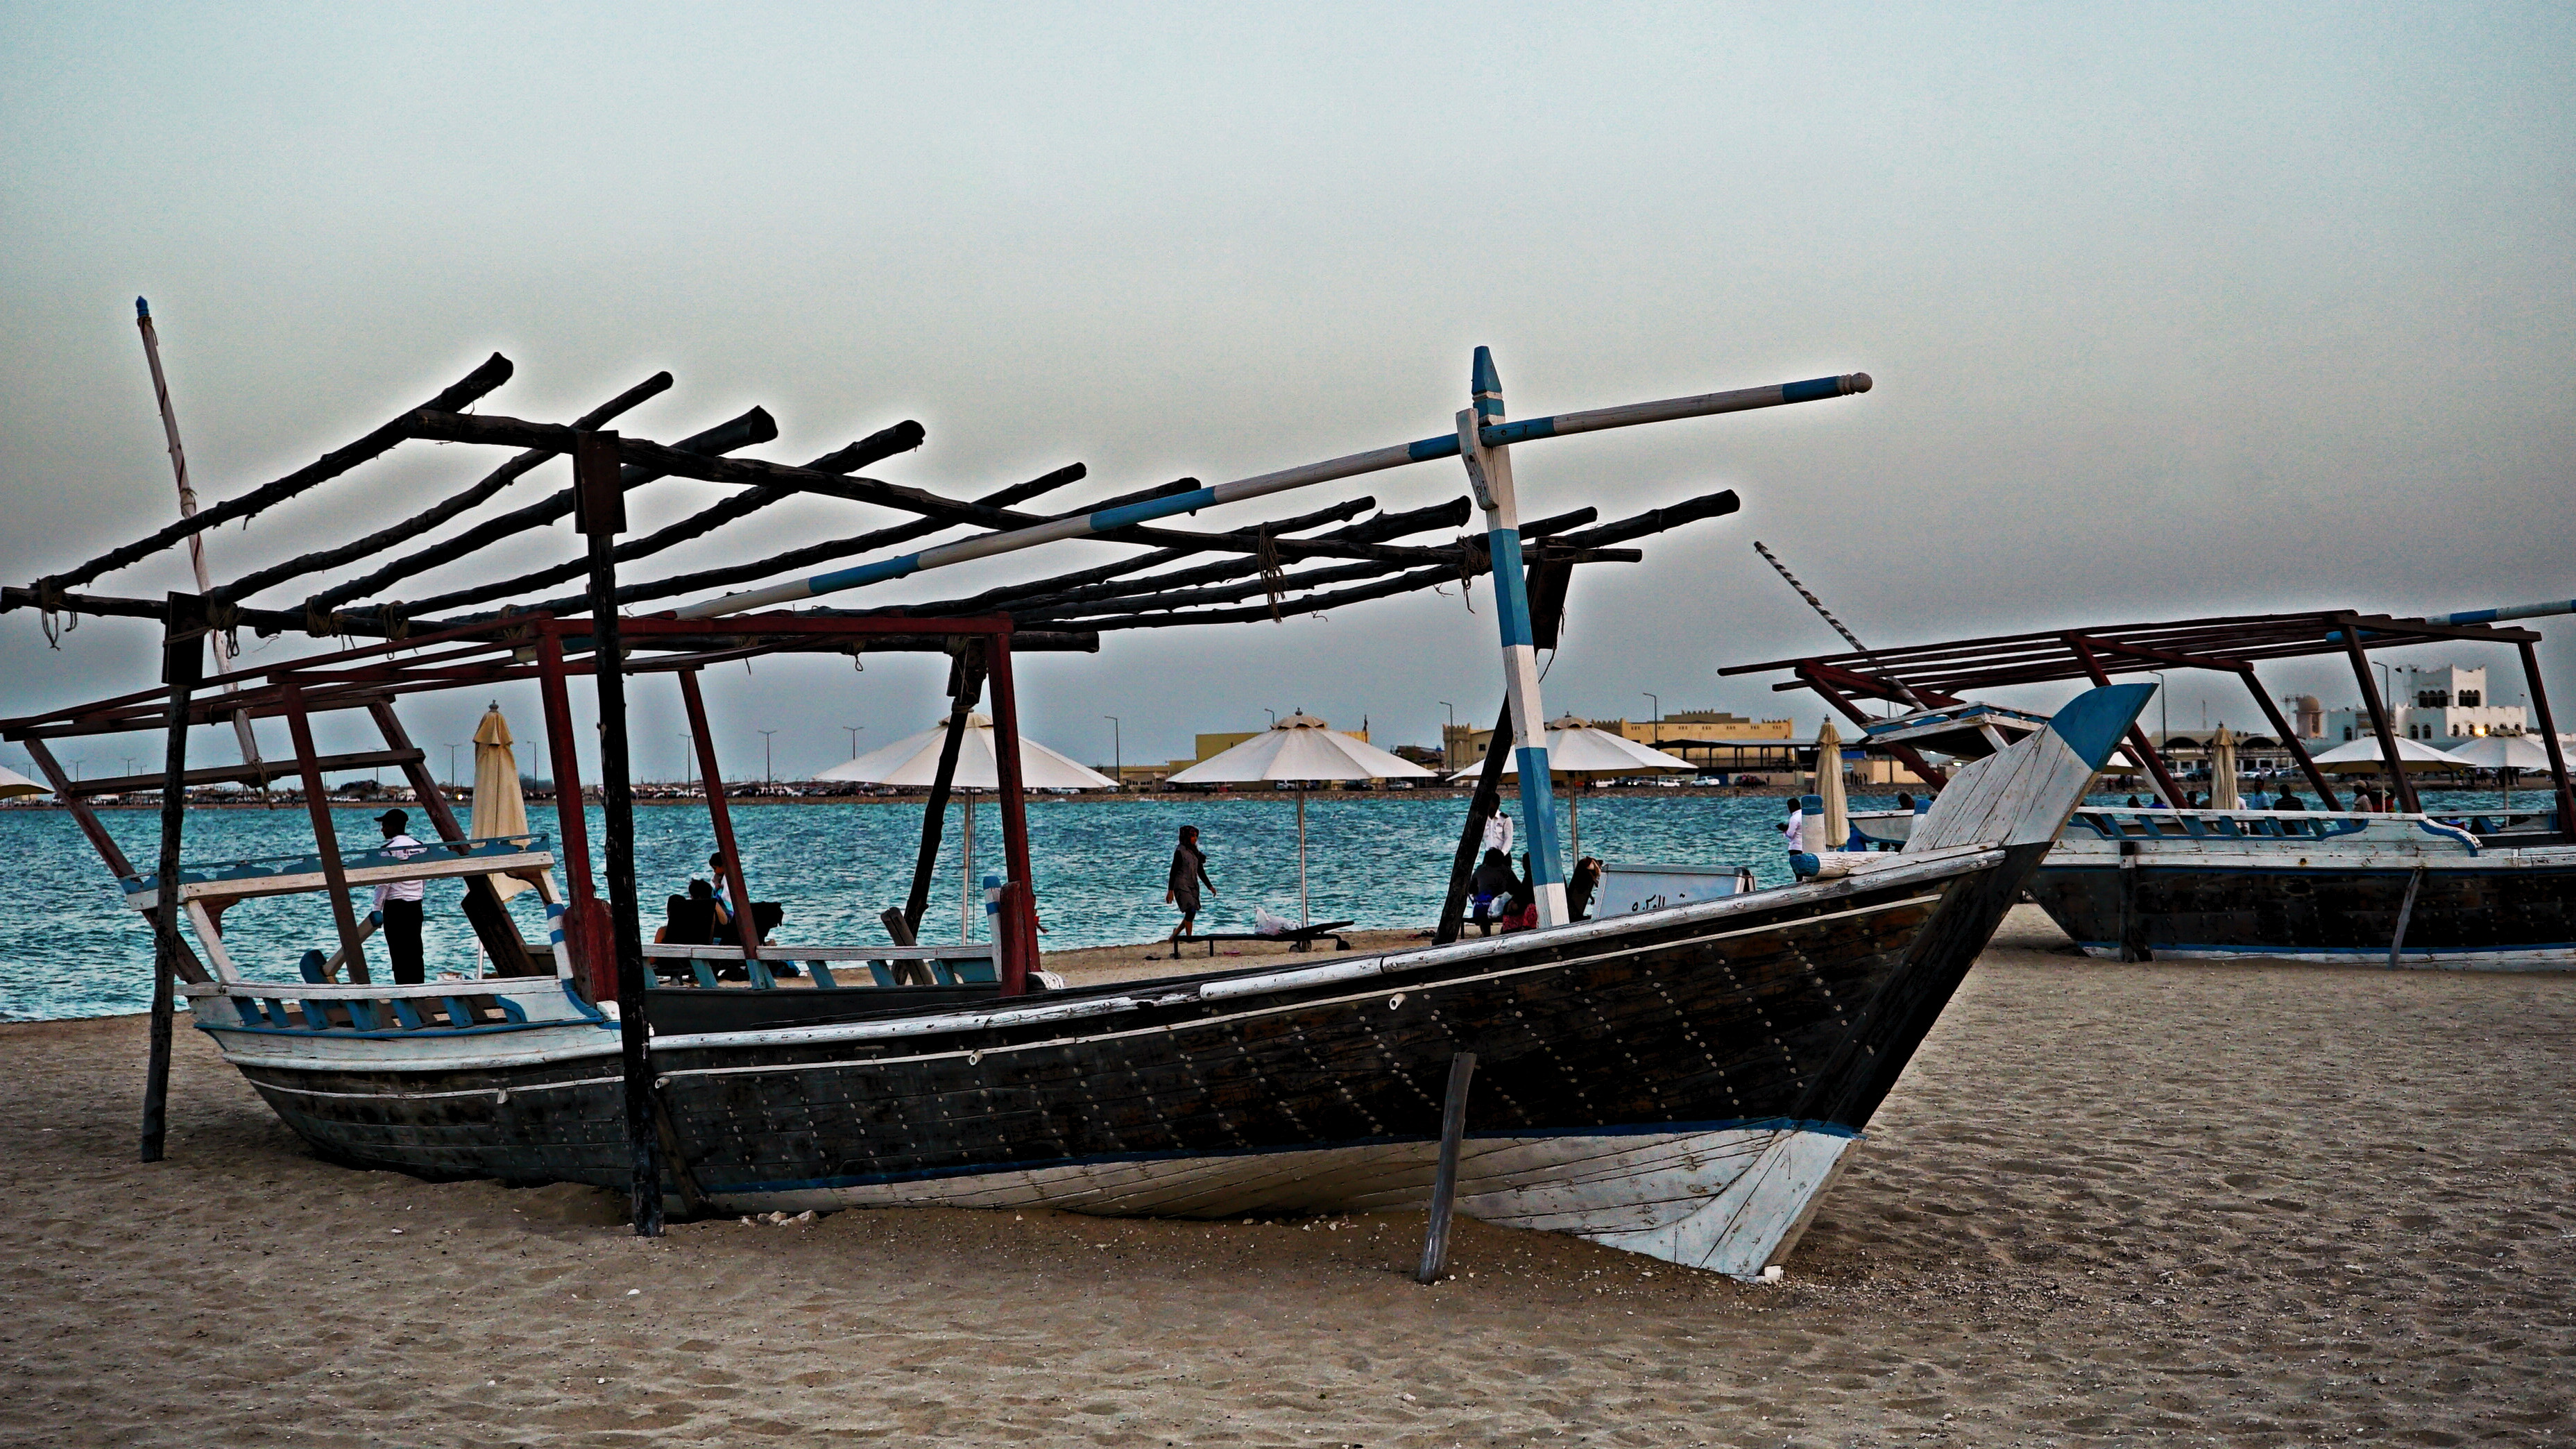
water transportation, boat, vehicle, mode of transport, water, vacation, sky, sea, tourism, watercraft, fishing vessel, leisure, boating